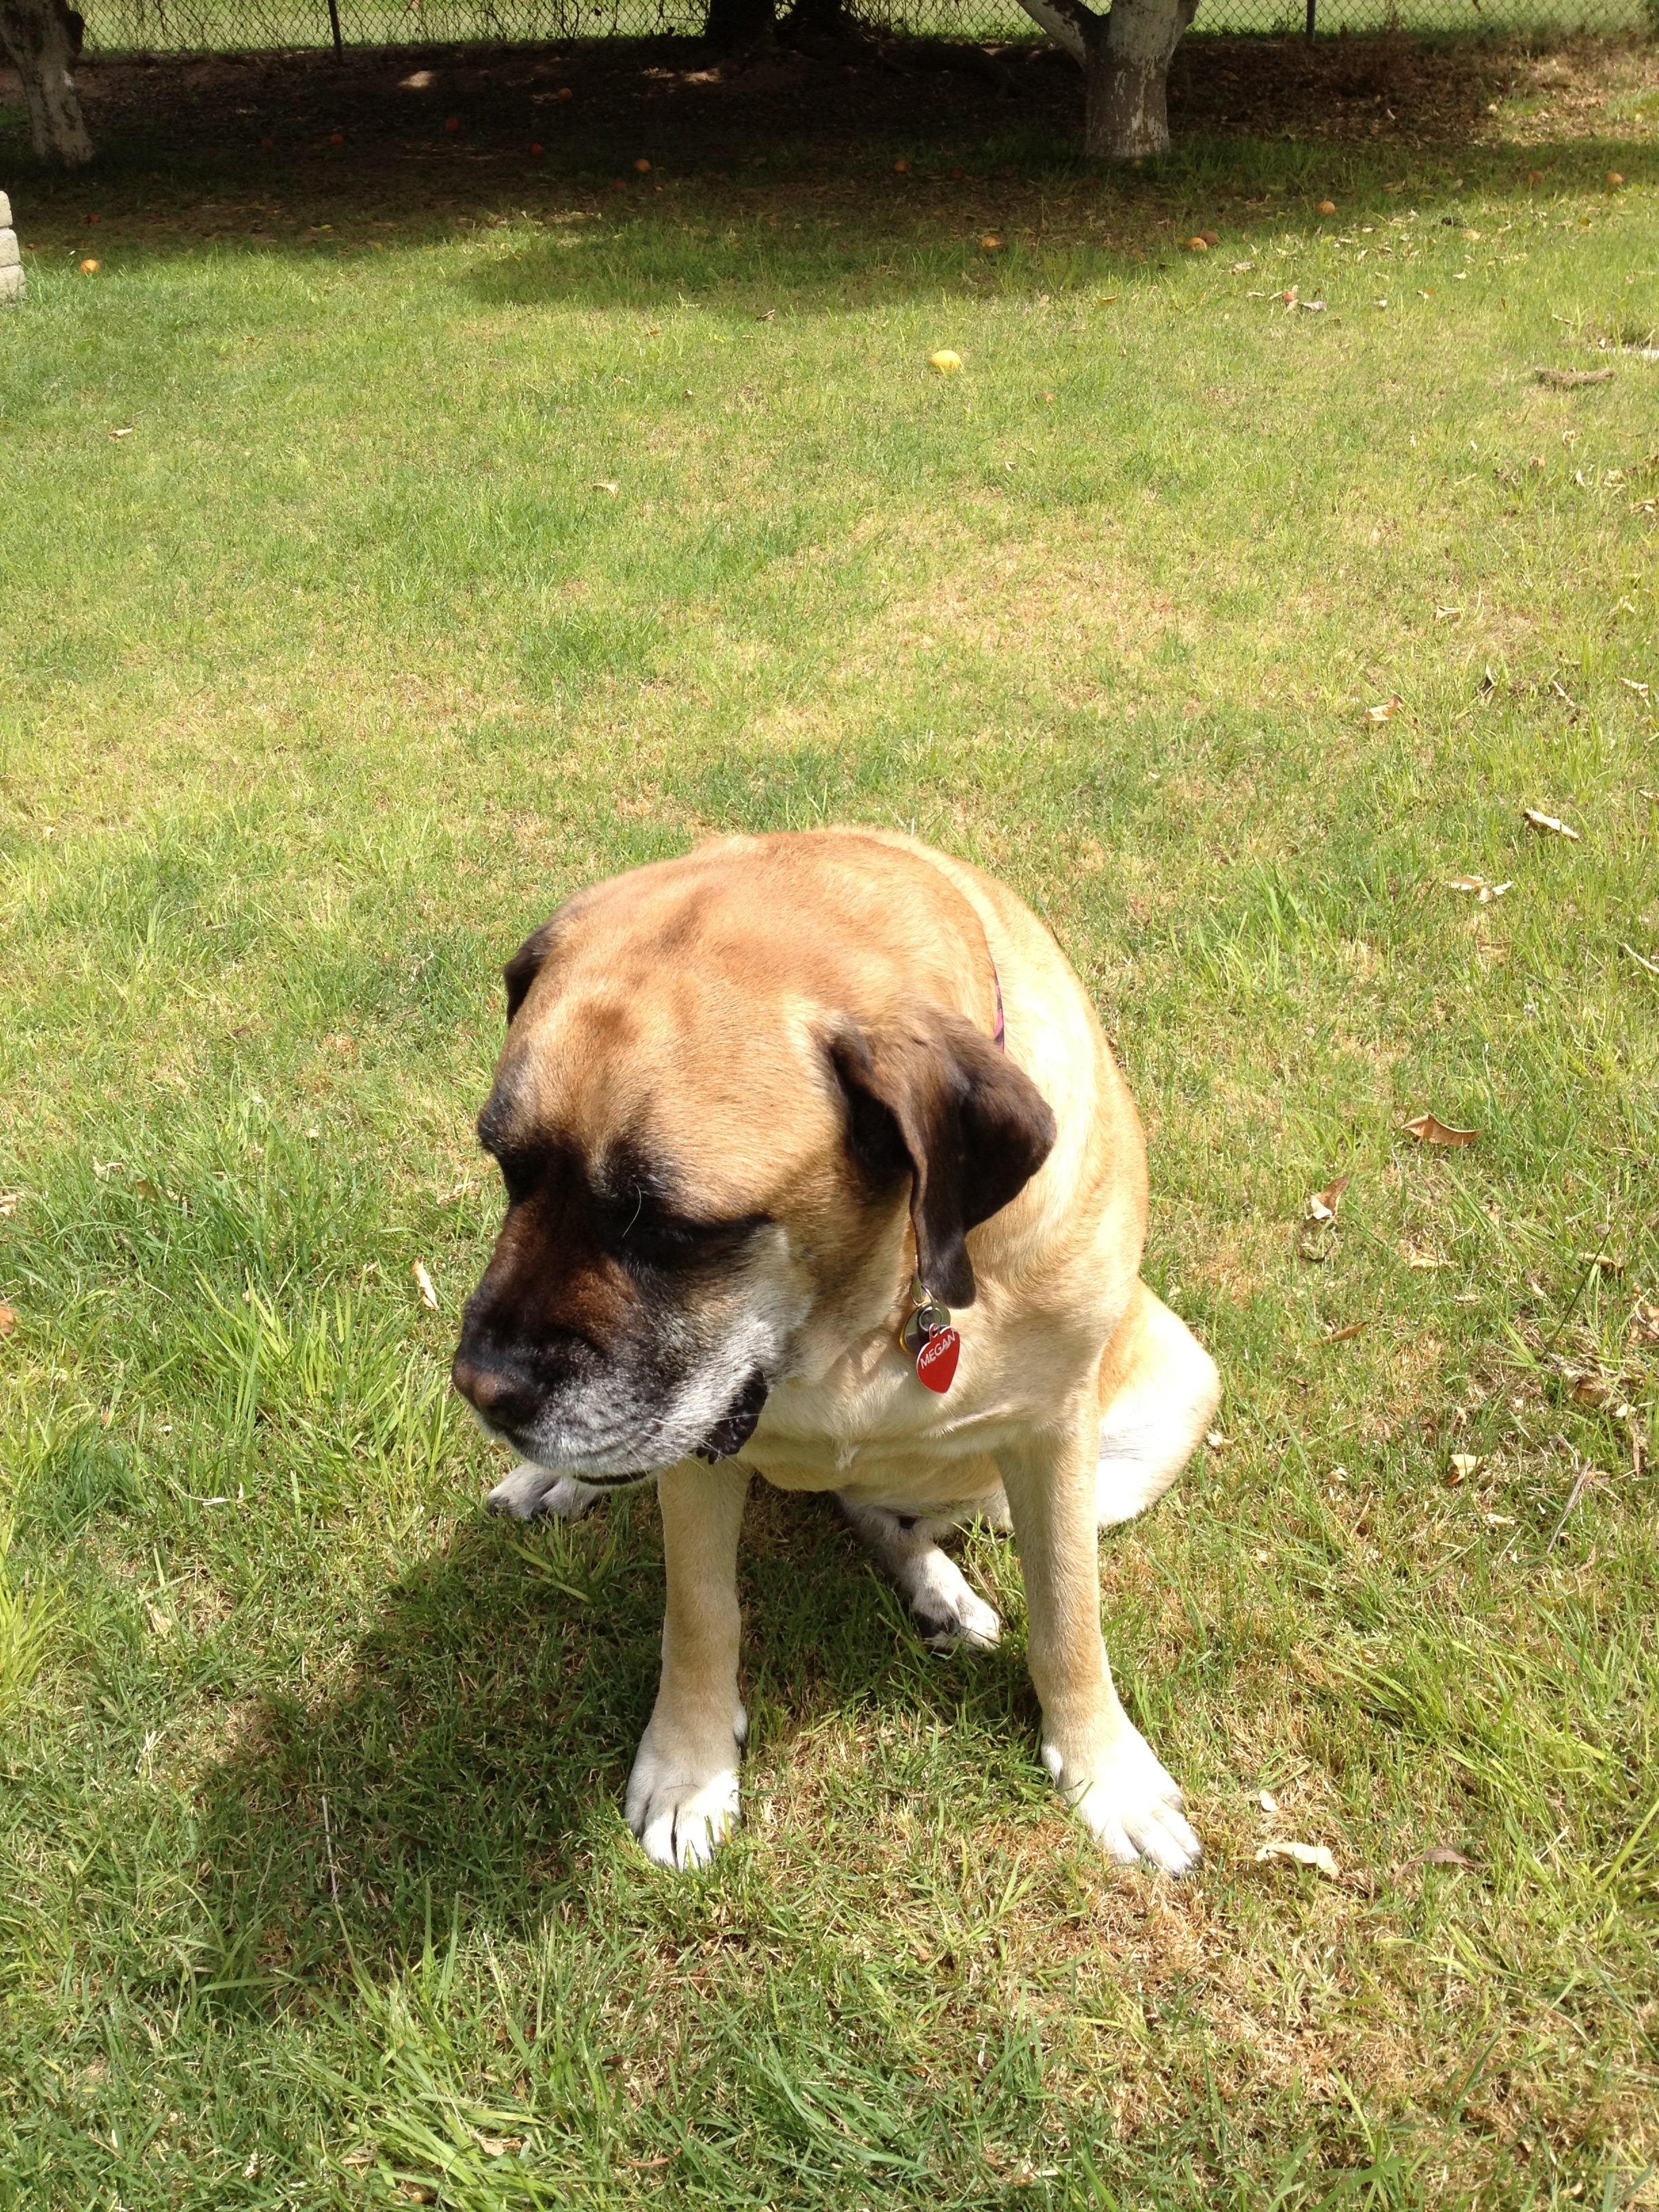
dog, mammal, vertebrate, dog breed, dog like mammal, dog breed group, dog crossbreeds